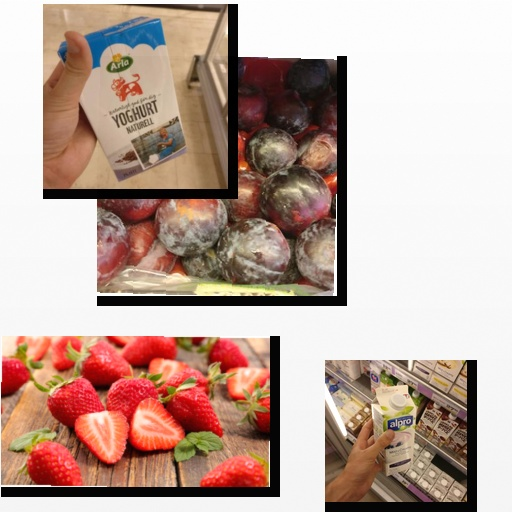
Food items: strawberry, blueberry_soy_yogurt, natural_yogurt, plum